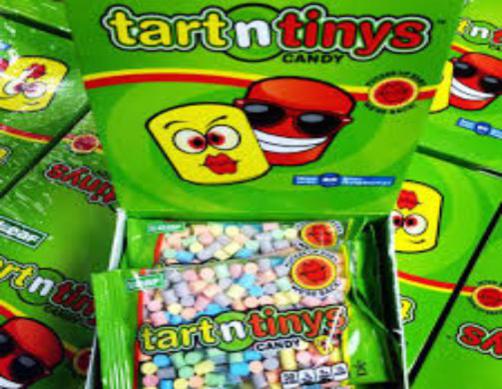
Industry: Food